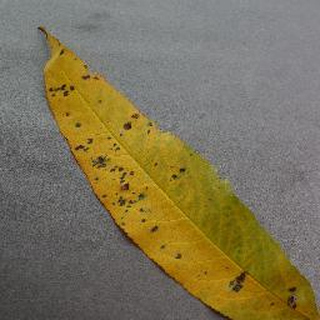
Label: peach_bacterial_spot